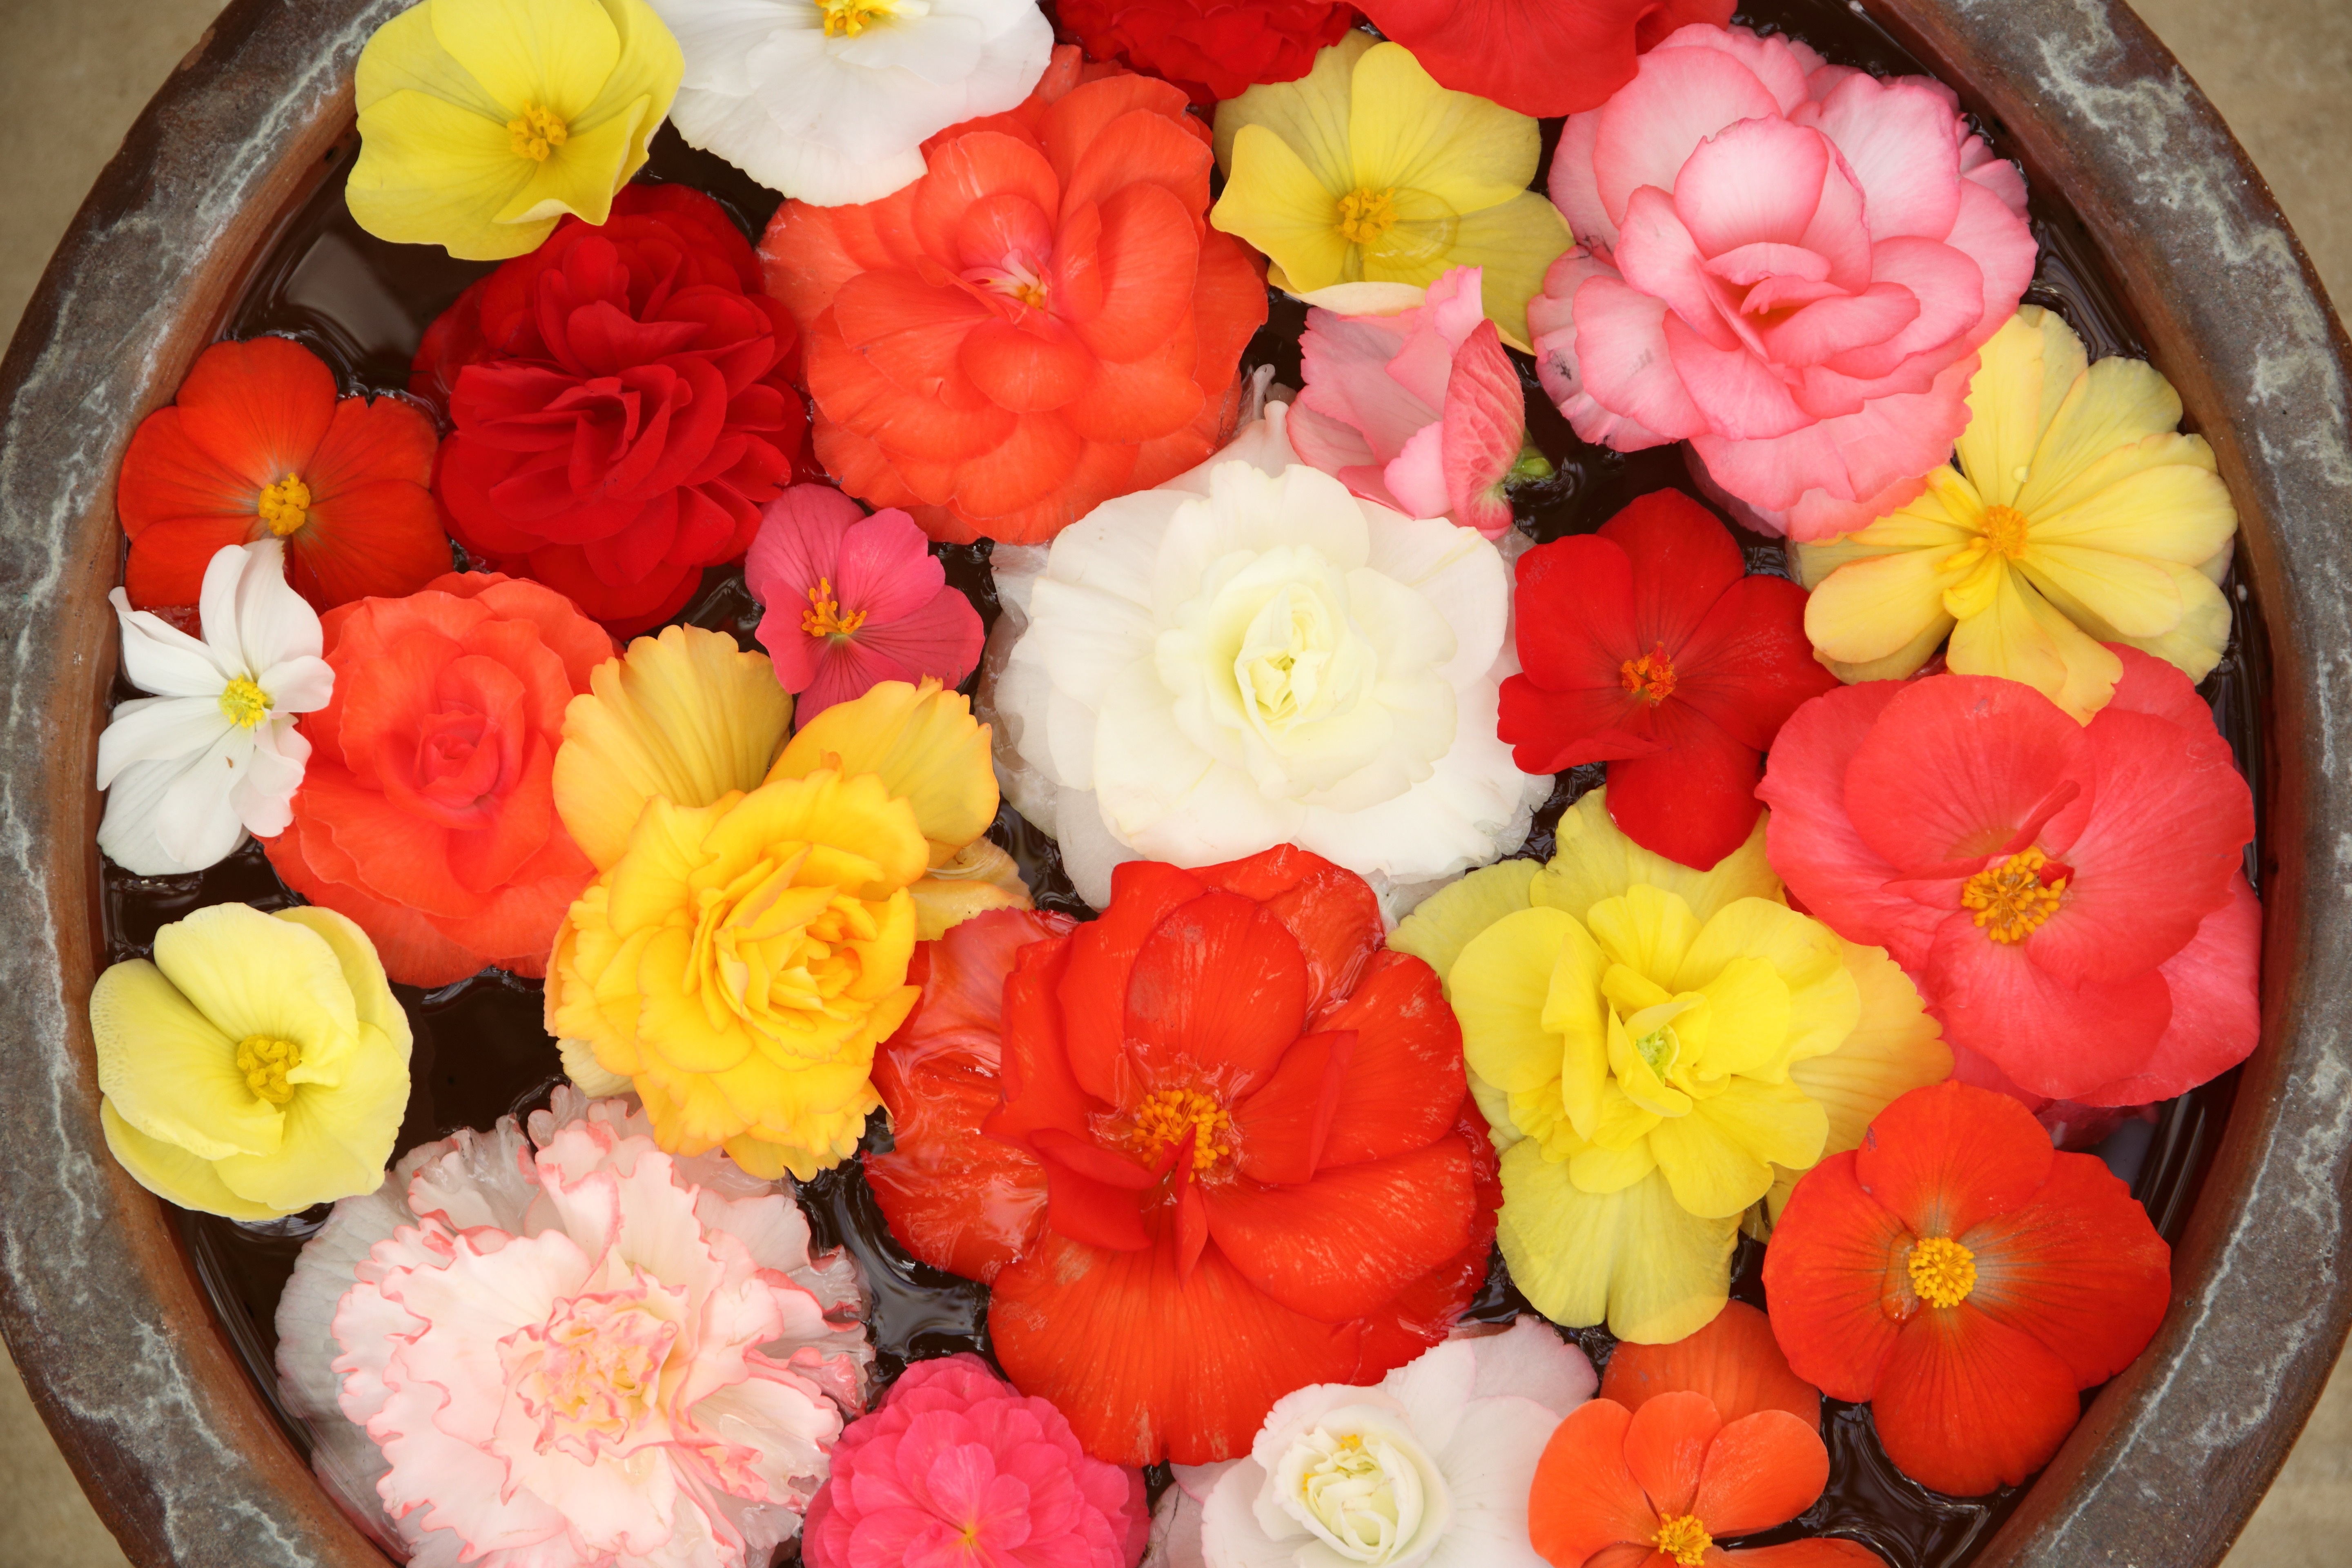
nature, plant, flower, petal, flowers, colors, colours, floristry, begonia, flowering plant, flower bouquet, floral design, land plant, flower arranging